Bohan, Belgium

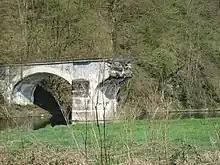
Original tram bridge from 1930 destroyed in second world war

The village is made up of a main square (on which there is a church from the 17th century, plus a number of different bars and restaurants, as well as two butchers and a patisserie) and then a couple of side roads. Due to the Semois river on one side and the hills all around, there is not much room for the village to grow any further. In the area are a large number of camping and holiday parks, thanks to the walking, cycling, horse-riding and kayaking opportunities on offer in the area. The whole surrounding area is a nature lovers paradise. The village also has an important Delhaize grocery and general store, as well as a post office, so is very well catered for given its small size.